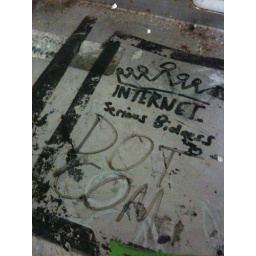
Seen on a metal shelf above the toilet at Charlie's Kitchen.